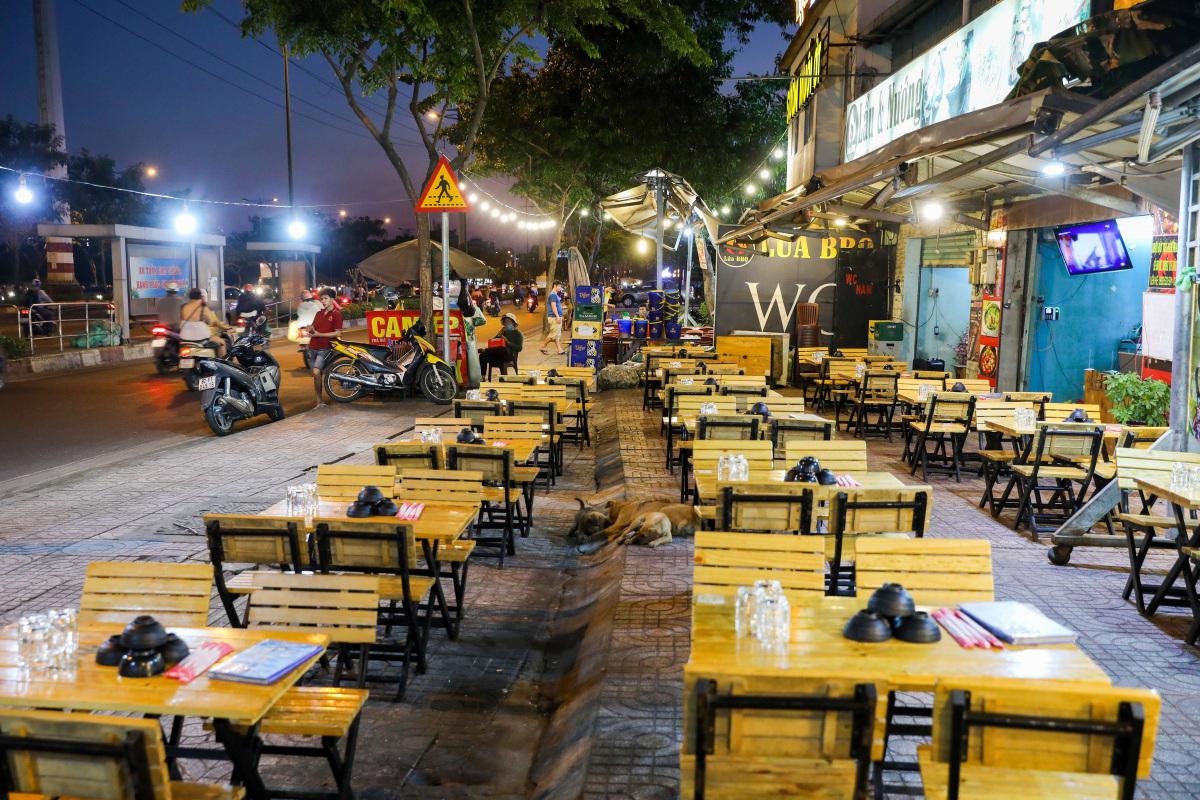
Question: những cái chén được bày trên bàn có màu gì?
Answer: những cái chén có màu đen